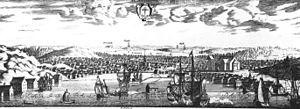
Norrtälje est une ville de Suède, chef-lieu de la commune de Norrtälje dans le comté de Stockholm. 16 263 personnes y vivent. Elle se trouve à égale distance de Stockholm et Uppsala.